Matthew McCaslin

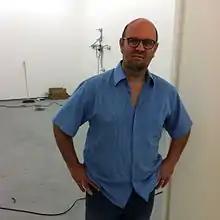
Matthew McCaslin installing an exhibition at New Art Projects, London, 2016

McCaslin received a Bachelor of Fine Arts from Parsons School of Design in New York in 1980. He is internationally known for his video and light sculptures. His distinct visual vocabulary, built from industrial materials, combines elegance and formality with roughness and spontaneity. McCaslin regularly includes televisions, clocks, light bulbs, fans, outlets, cables and plugs in his sculptures. Images, often of natural phenomena, presented on television monitors are seamlessly integrated. The use of these everyday objects reminds the viewer of his daily dependence on a technological support system. Inherent in McCaslin’s art is the question of functionality versus aesthetics. Referring to his work, McCaslin states “these seemingly disparate pieces are a playful reflection on the objects we live with and environments we live in. By mixing materials, gesture, and locations, I hope to evoke feelings in the viewer of the world around them that are deeply rooted but can’t be simply placed.”